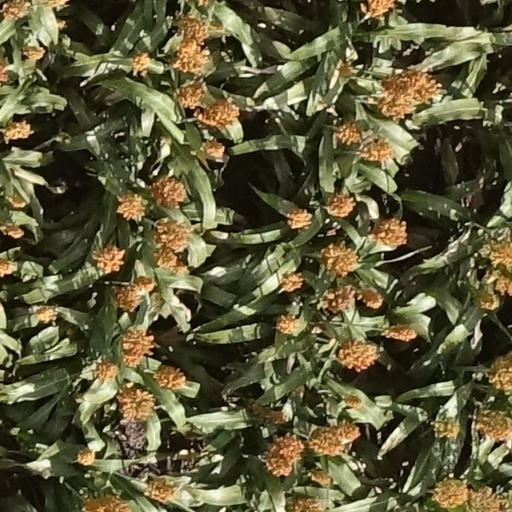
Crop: sorghum